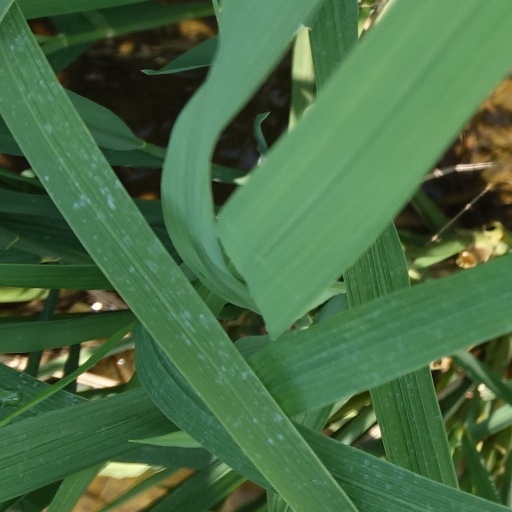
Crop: rice